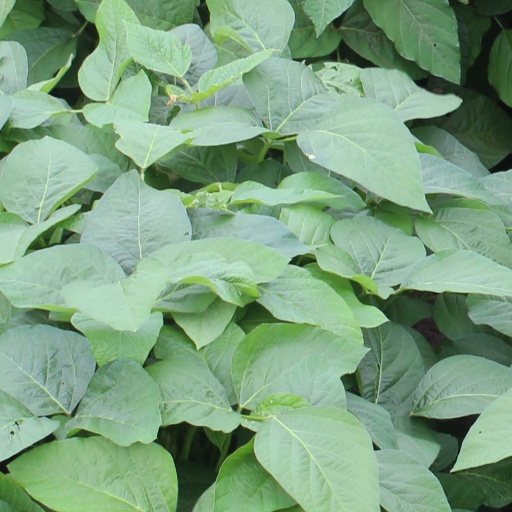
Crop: soybean